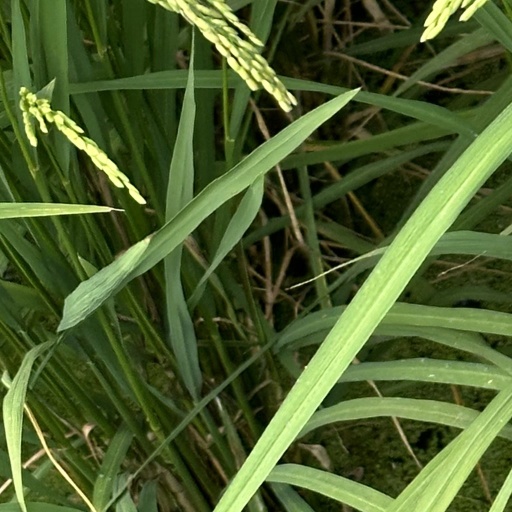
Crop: rice